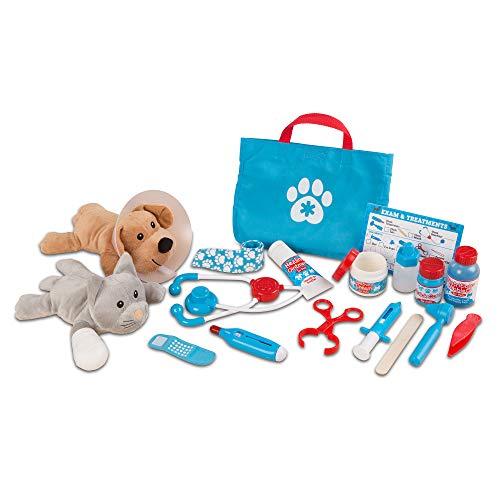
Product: Melissa & Doug Examine & Treat Pet Vet Play Set - The Original (Kids Toy Best for 3, 4, 5 Year Olds and Up) & Veterinarian Role-Play Costume Set, Machine-Washable, 17.5” H x 24” W x 0.75” L
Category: Toys & Games | Dress Up & Pretend Play | Pretend Play
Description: COMPLETE VET SET WITH PETS: The Melissa and Doug Examine and Treat Pet Vet Play Set is a 24 piece set with a plush dog and cat, pretend play vet medical equipment, and a tote bag for easy storage.
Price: $46.80
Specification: ShippingInformation:Viewshippingratesandpolicies|ASIN:B081S541D9|Manufacturerrecommendedage:3monthsandup